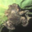
Label: frog